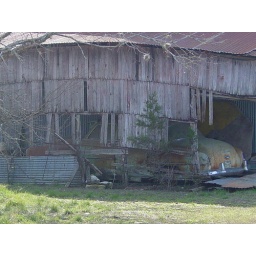
Old car in barn